Langevin equation

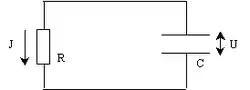
An electric circuit consisting of a resistor and a capacitor.

There is a close analogy between the paradigmatic Brownian particle discussed above and Johnson noise, the electric voltage generated by thermal fluctuations in a resistor. The diagram at the right shows an electric circuit consisting of a resistance "R" and a capacitance "C". The slow variable is the voltage "U" between the ends of the resistor. The Hamiltonian reads formula_44, and the Langevin equation becomes